Cultural depictions of Adelaide of Italy

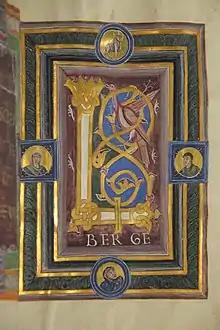
Adelaide (left), Theophanu and Otto III, "" (984–1000)

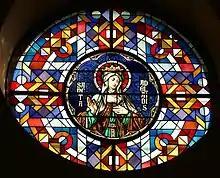
Adelaide, stained glass, , Alsace.

Adelaide was famous across Europe in her lifetime. It is even said that no other empress had been praised as much by contemporaries as Adelaide. Despite this, Simon MacLean notes that Adelaide's fame as a spiritual figure and her "nachleben" (afterlife) as a favourite subjects of artists, in sơme ways, have done her a disservice as a political figure. In the 1930s, through her work "Adelheid – Mutter der Königreiche", the scholar and politician Gertrud Bäumer utilized her myth – which combined political power, motherhood and charity – to promote the bourgeois feminist movement.